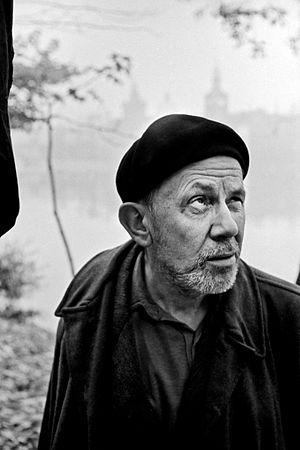
Josef Sudek est un photographe tchèque, né le 17 mars 1896 à Kolín, en royaume de Bohême, et décédé le 15 septembre 1976, à Prague.